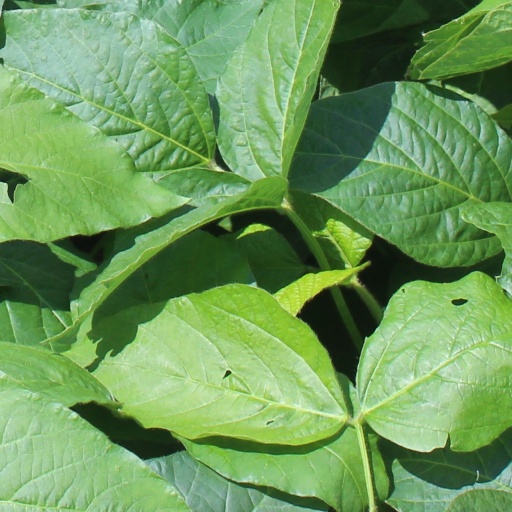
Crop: soybean